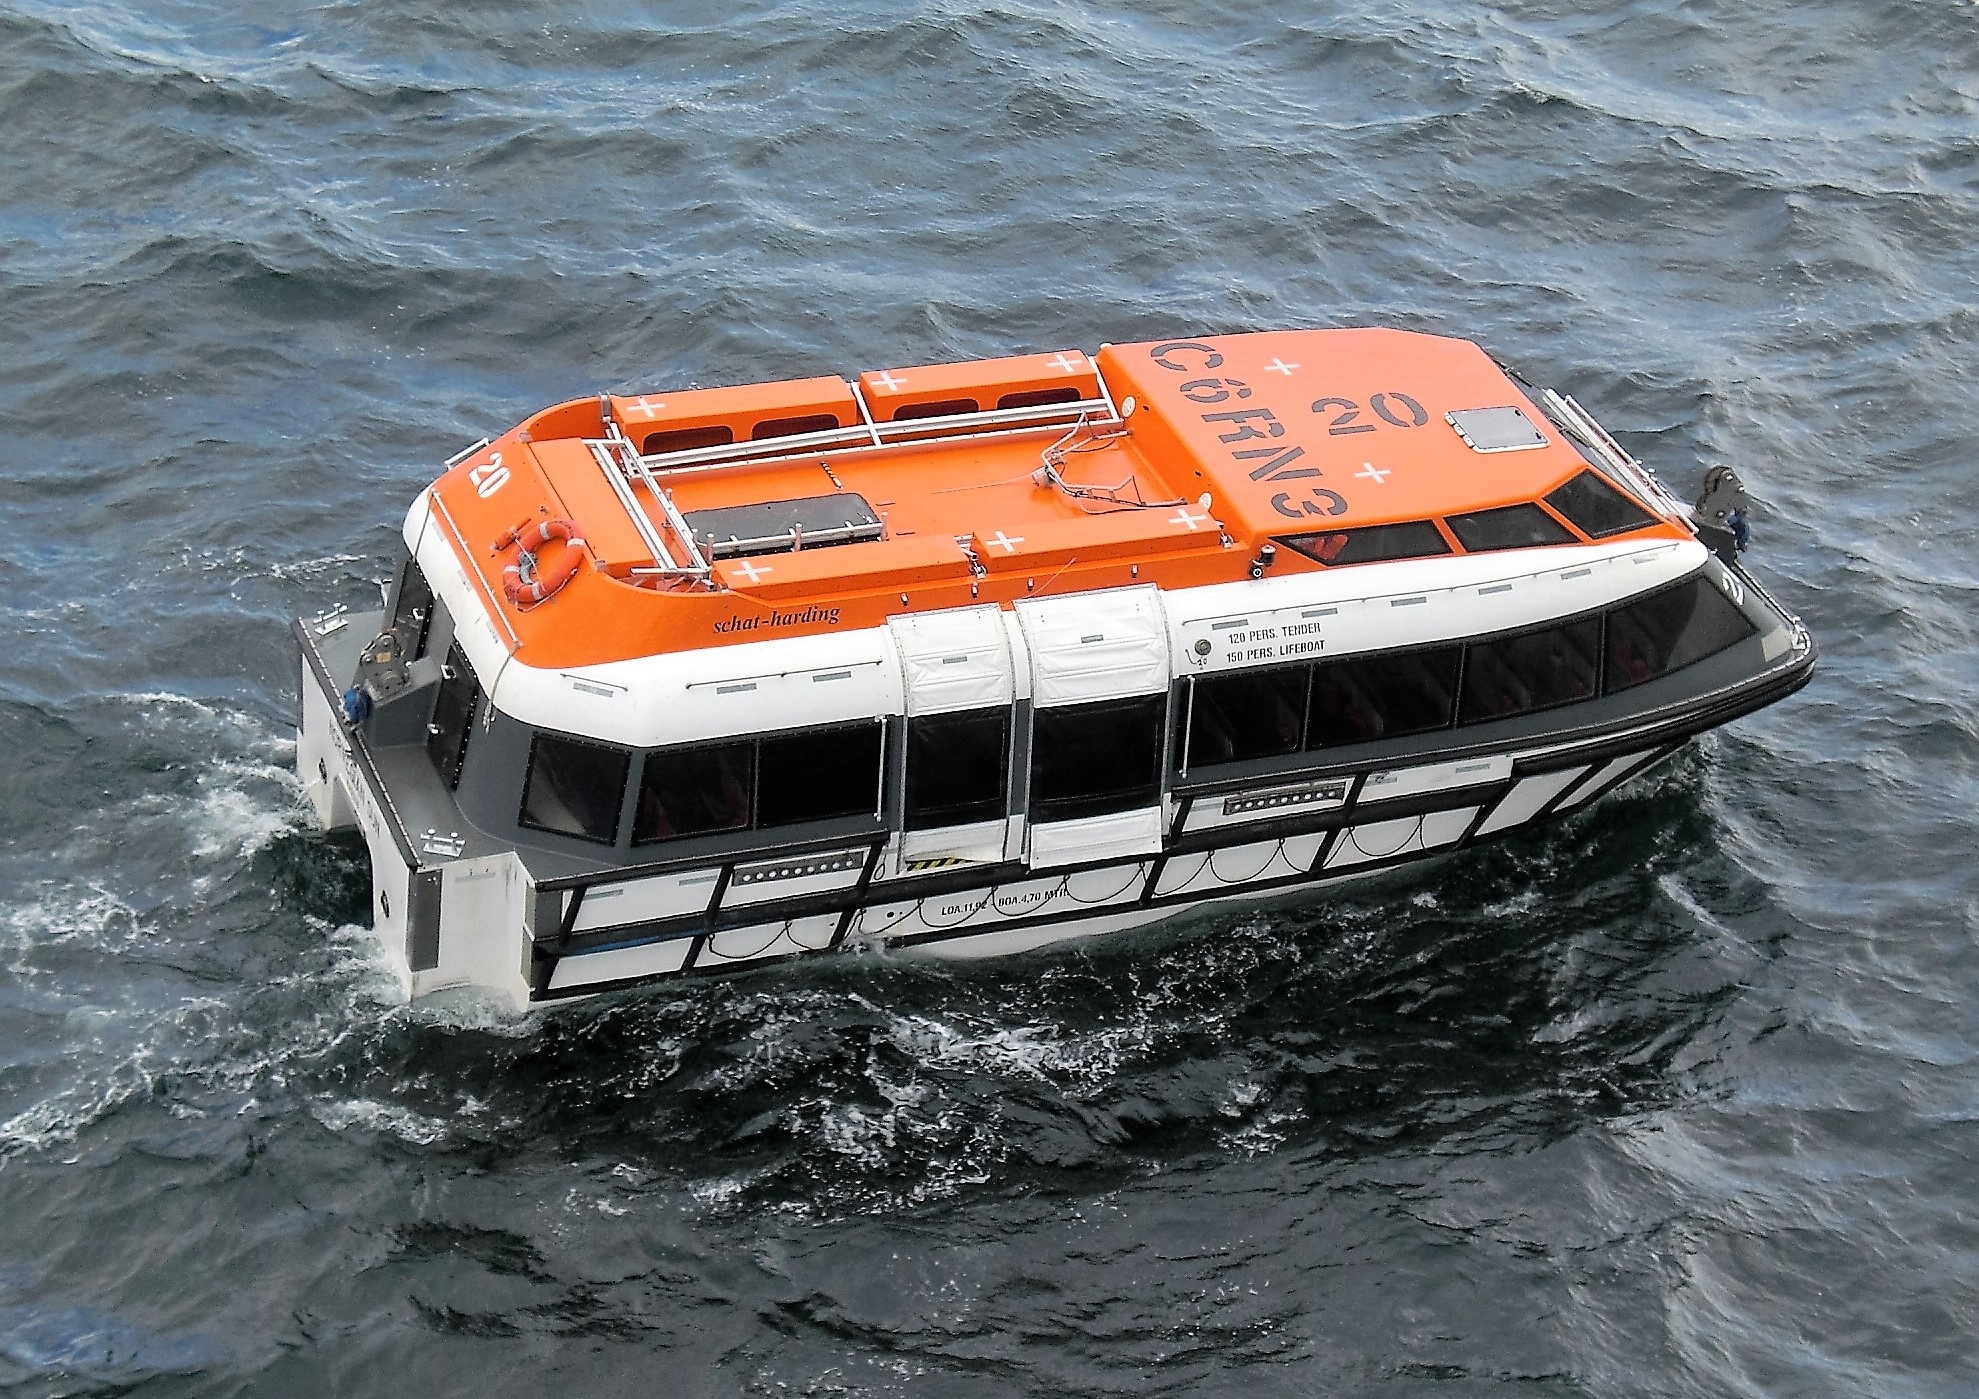
water, boat, ship, vehicle, yacht, cargo ship, golf, motorboat, ferry, lifeboat, boating, safety, watercraft, tender, ecosystem, motor ship, passenger ship, luxury yacht, watercraft rowing